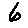
Label: 6